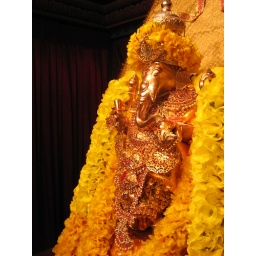
NArthana Vinayagar dressed in yellow for the water cutting ceremony.